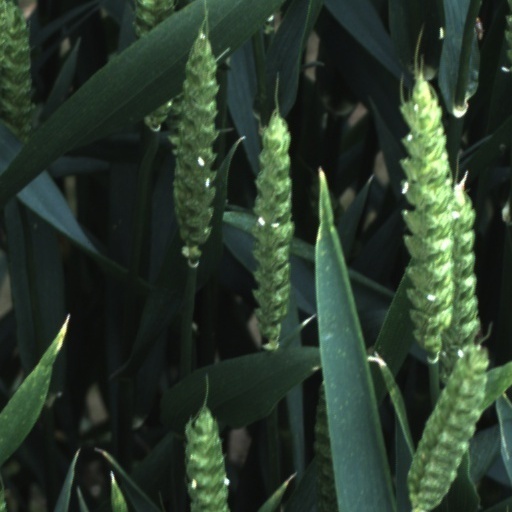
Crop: wheat